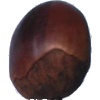
Label: Chestnut 1